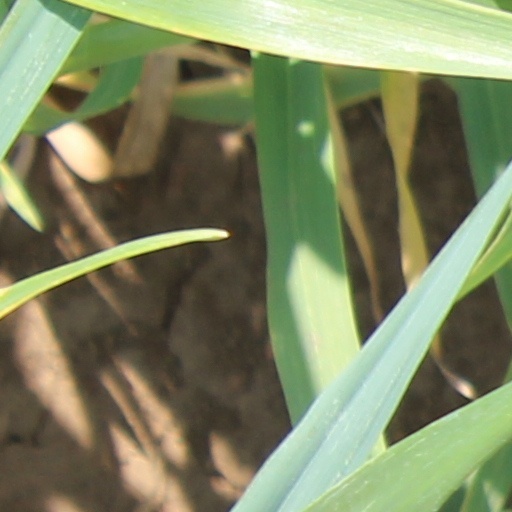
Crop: wheat